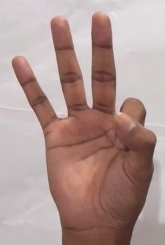
ASL sign: 9